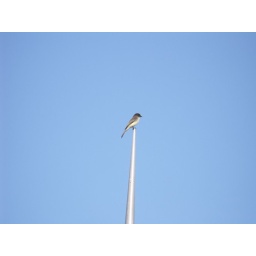
cute little bird against the glorious blue sky ... that's why I lived until October 20, 2010!